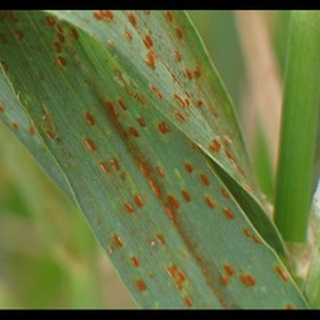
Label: wheat_brown_rust